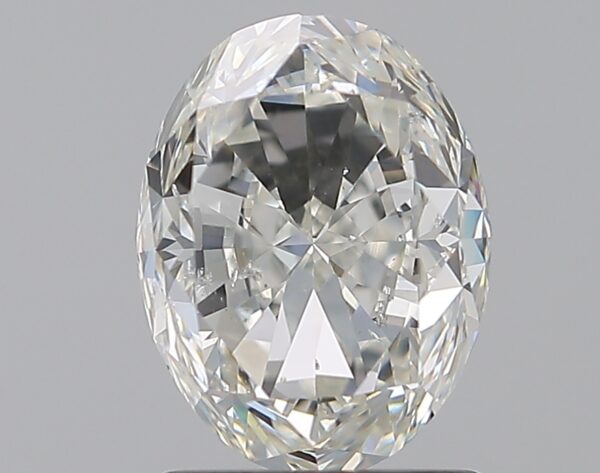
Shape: oval
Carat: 1.72
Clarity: SI2
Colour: H
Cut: FG
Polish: EX
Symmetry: VG
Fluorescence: N
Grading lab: GIA
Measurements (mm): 8.08 x 6.21 x 4.47